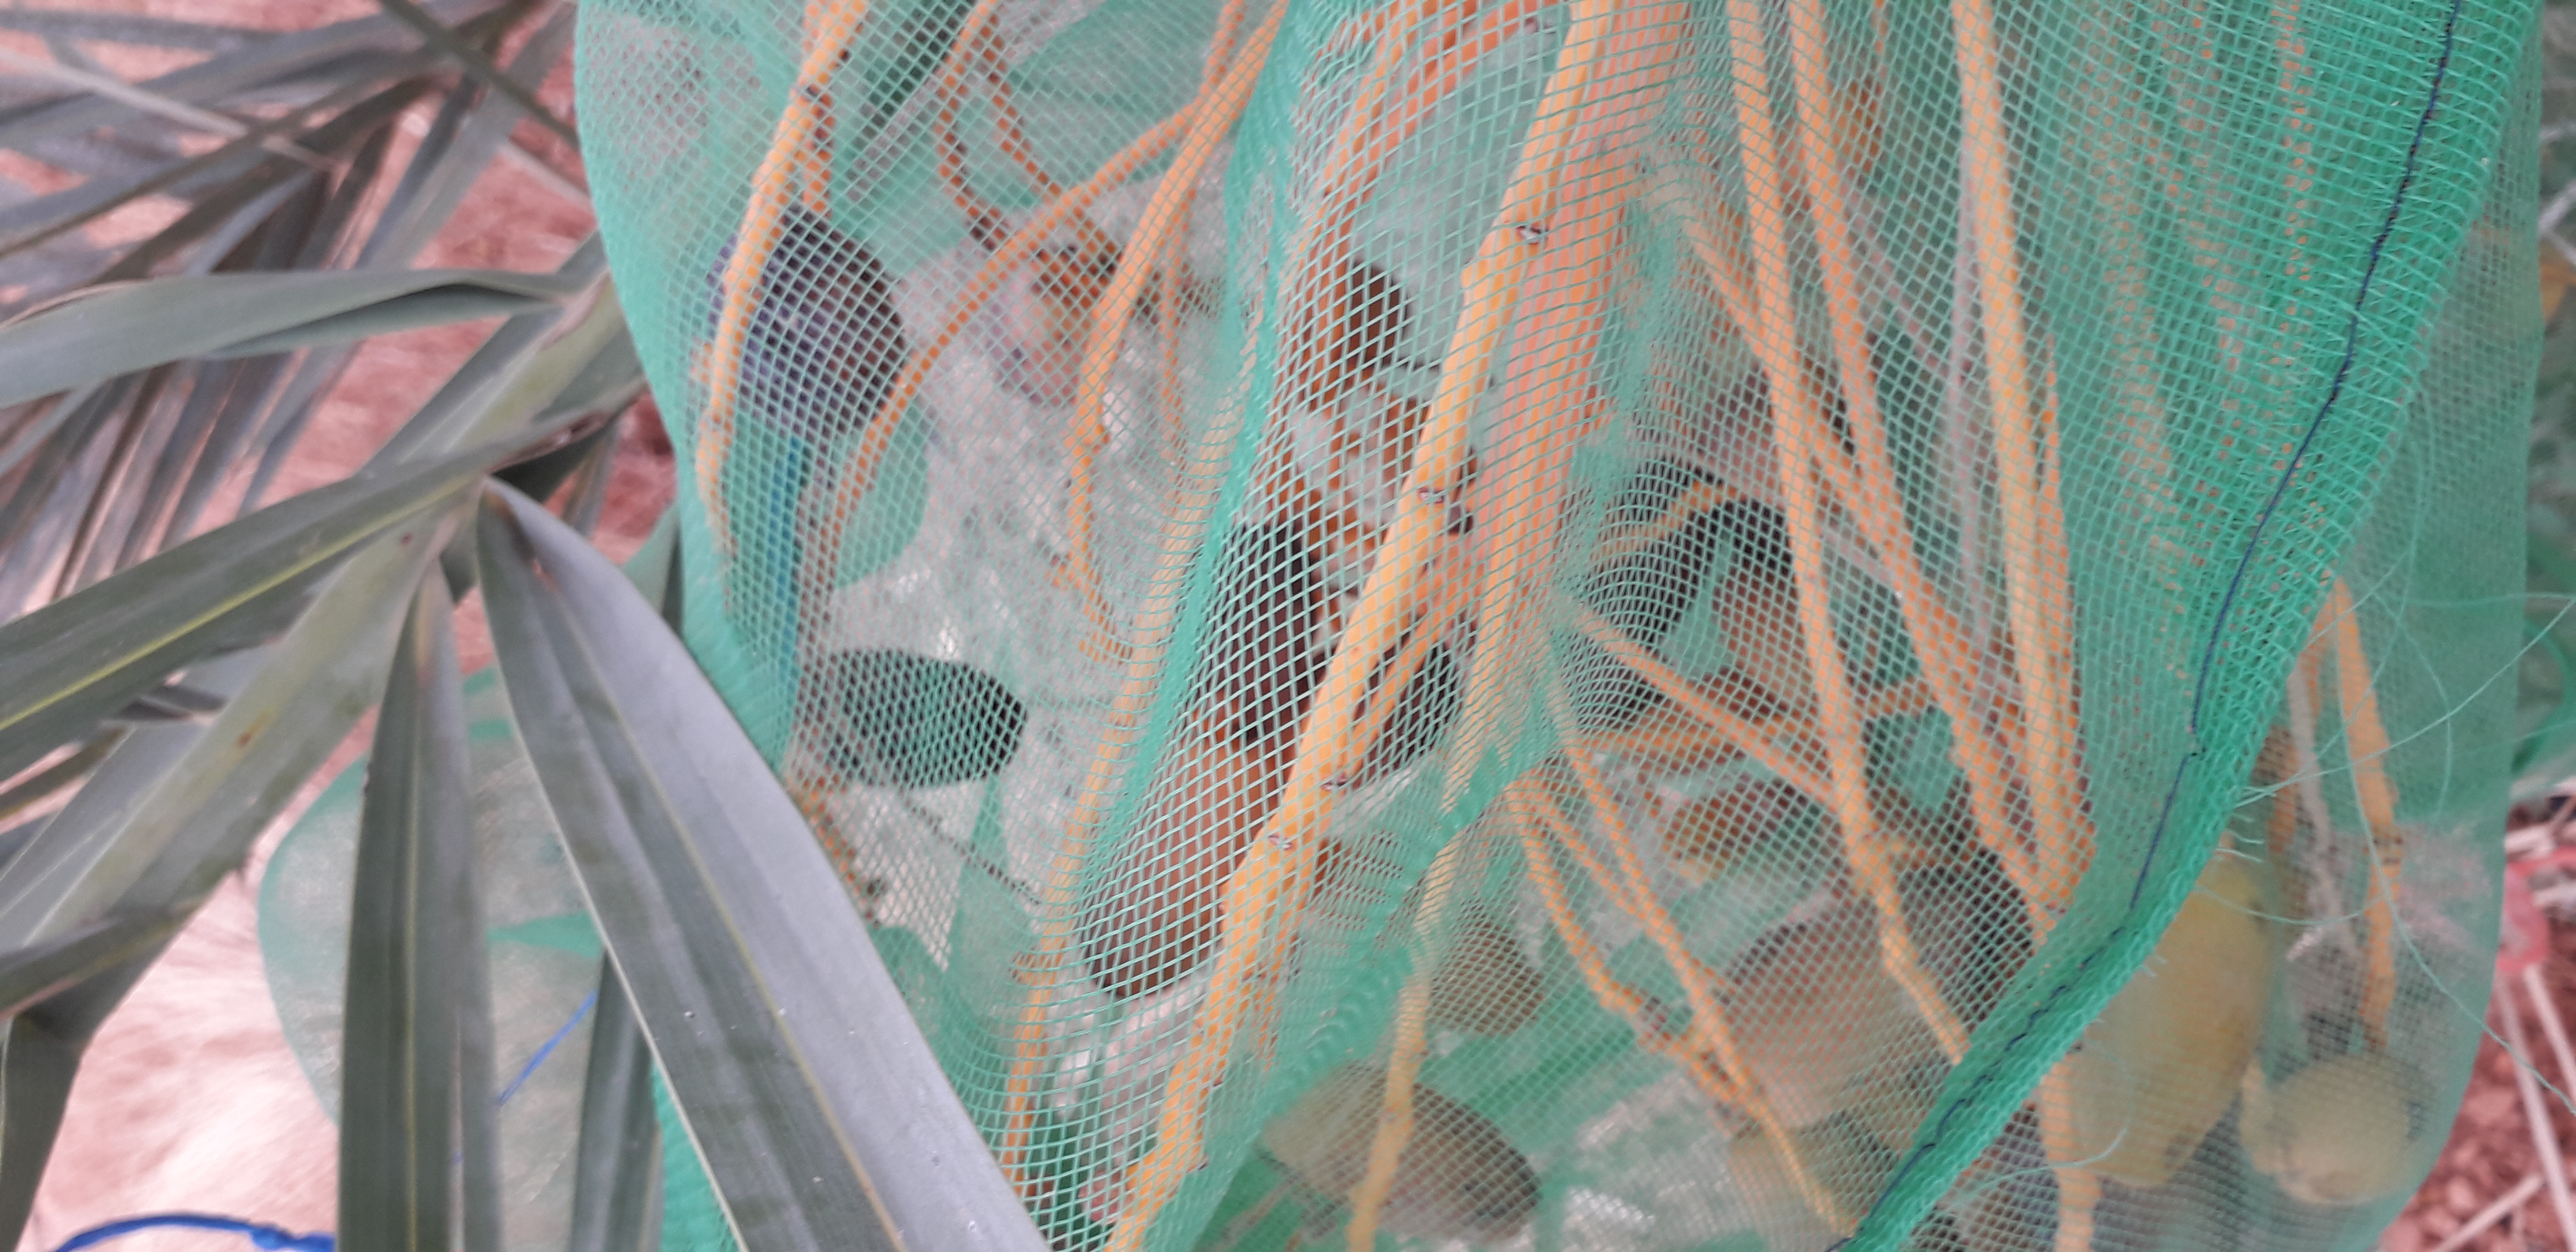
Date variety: Boumajhoul